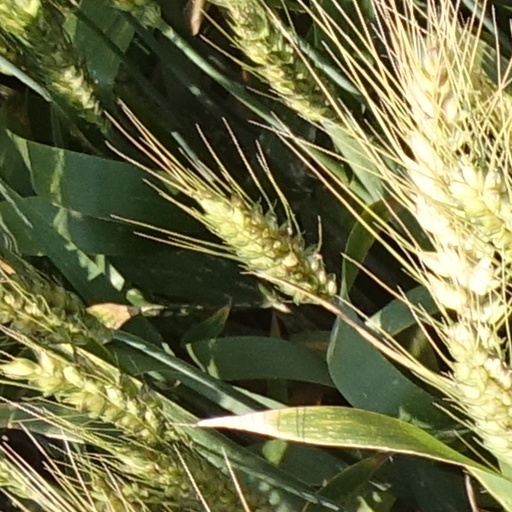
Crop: wheat